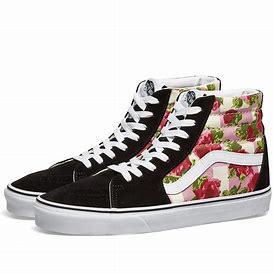
Brand: Vans
Model: UA SK8 Hi